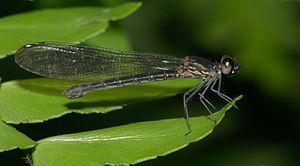
Heliocypha bisignata est une espèce d'insectes de l'ordre des odonates, du sous-ordre des Zygoptera, de la famille des Chlorocyphidae et du genre Heliocypha.